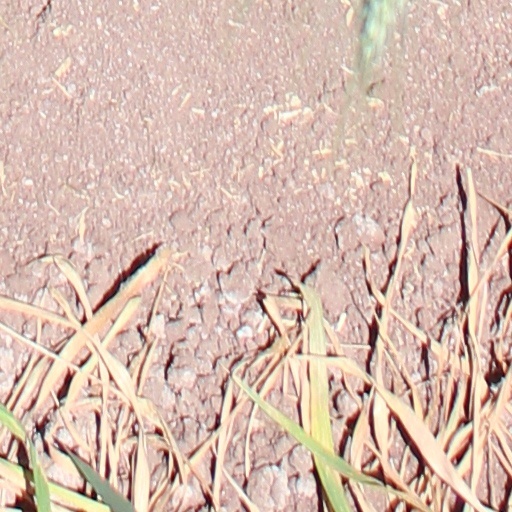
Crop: wheat